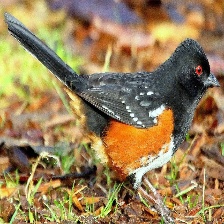
Species: EASTERN TOWEE
Scientific name: PIPILO ERYTHROPHTHALMUS